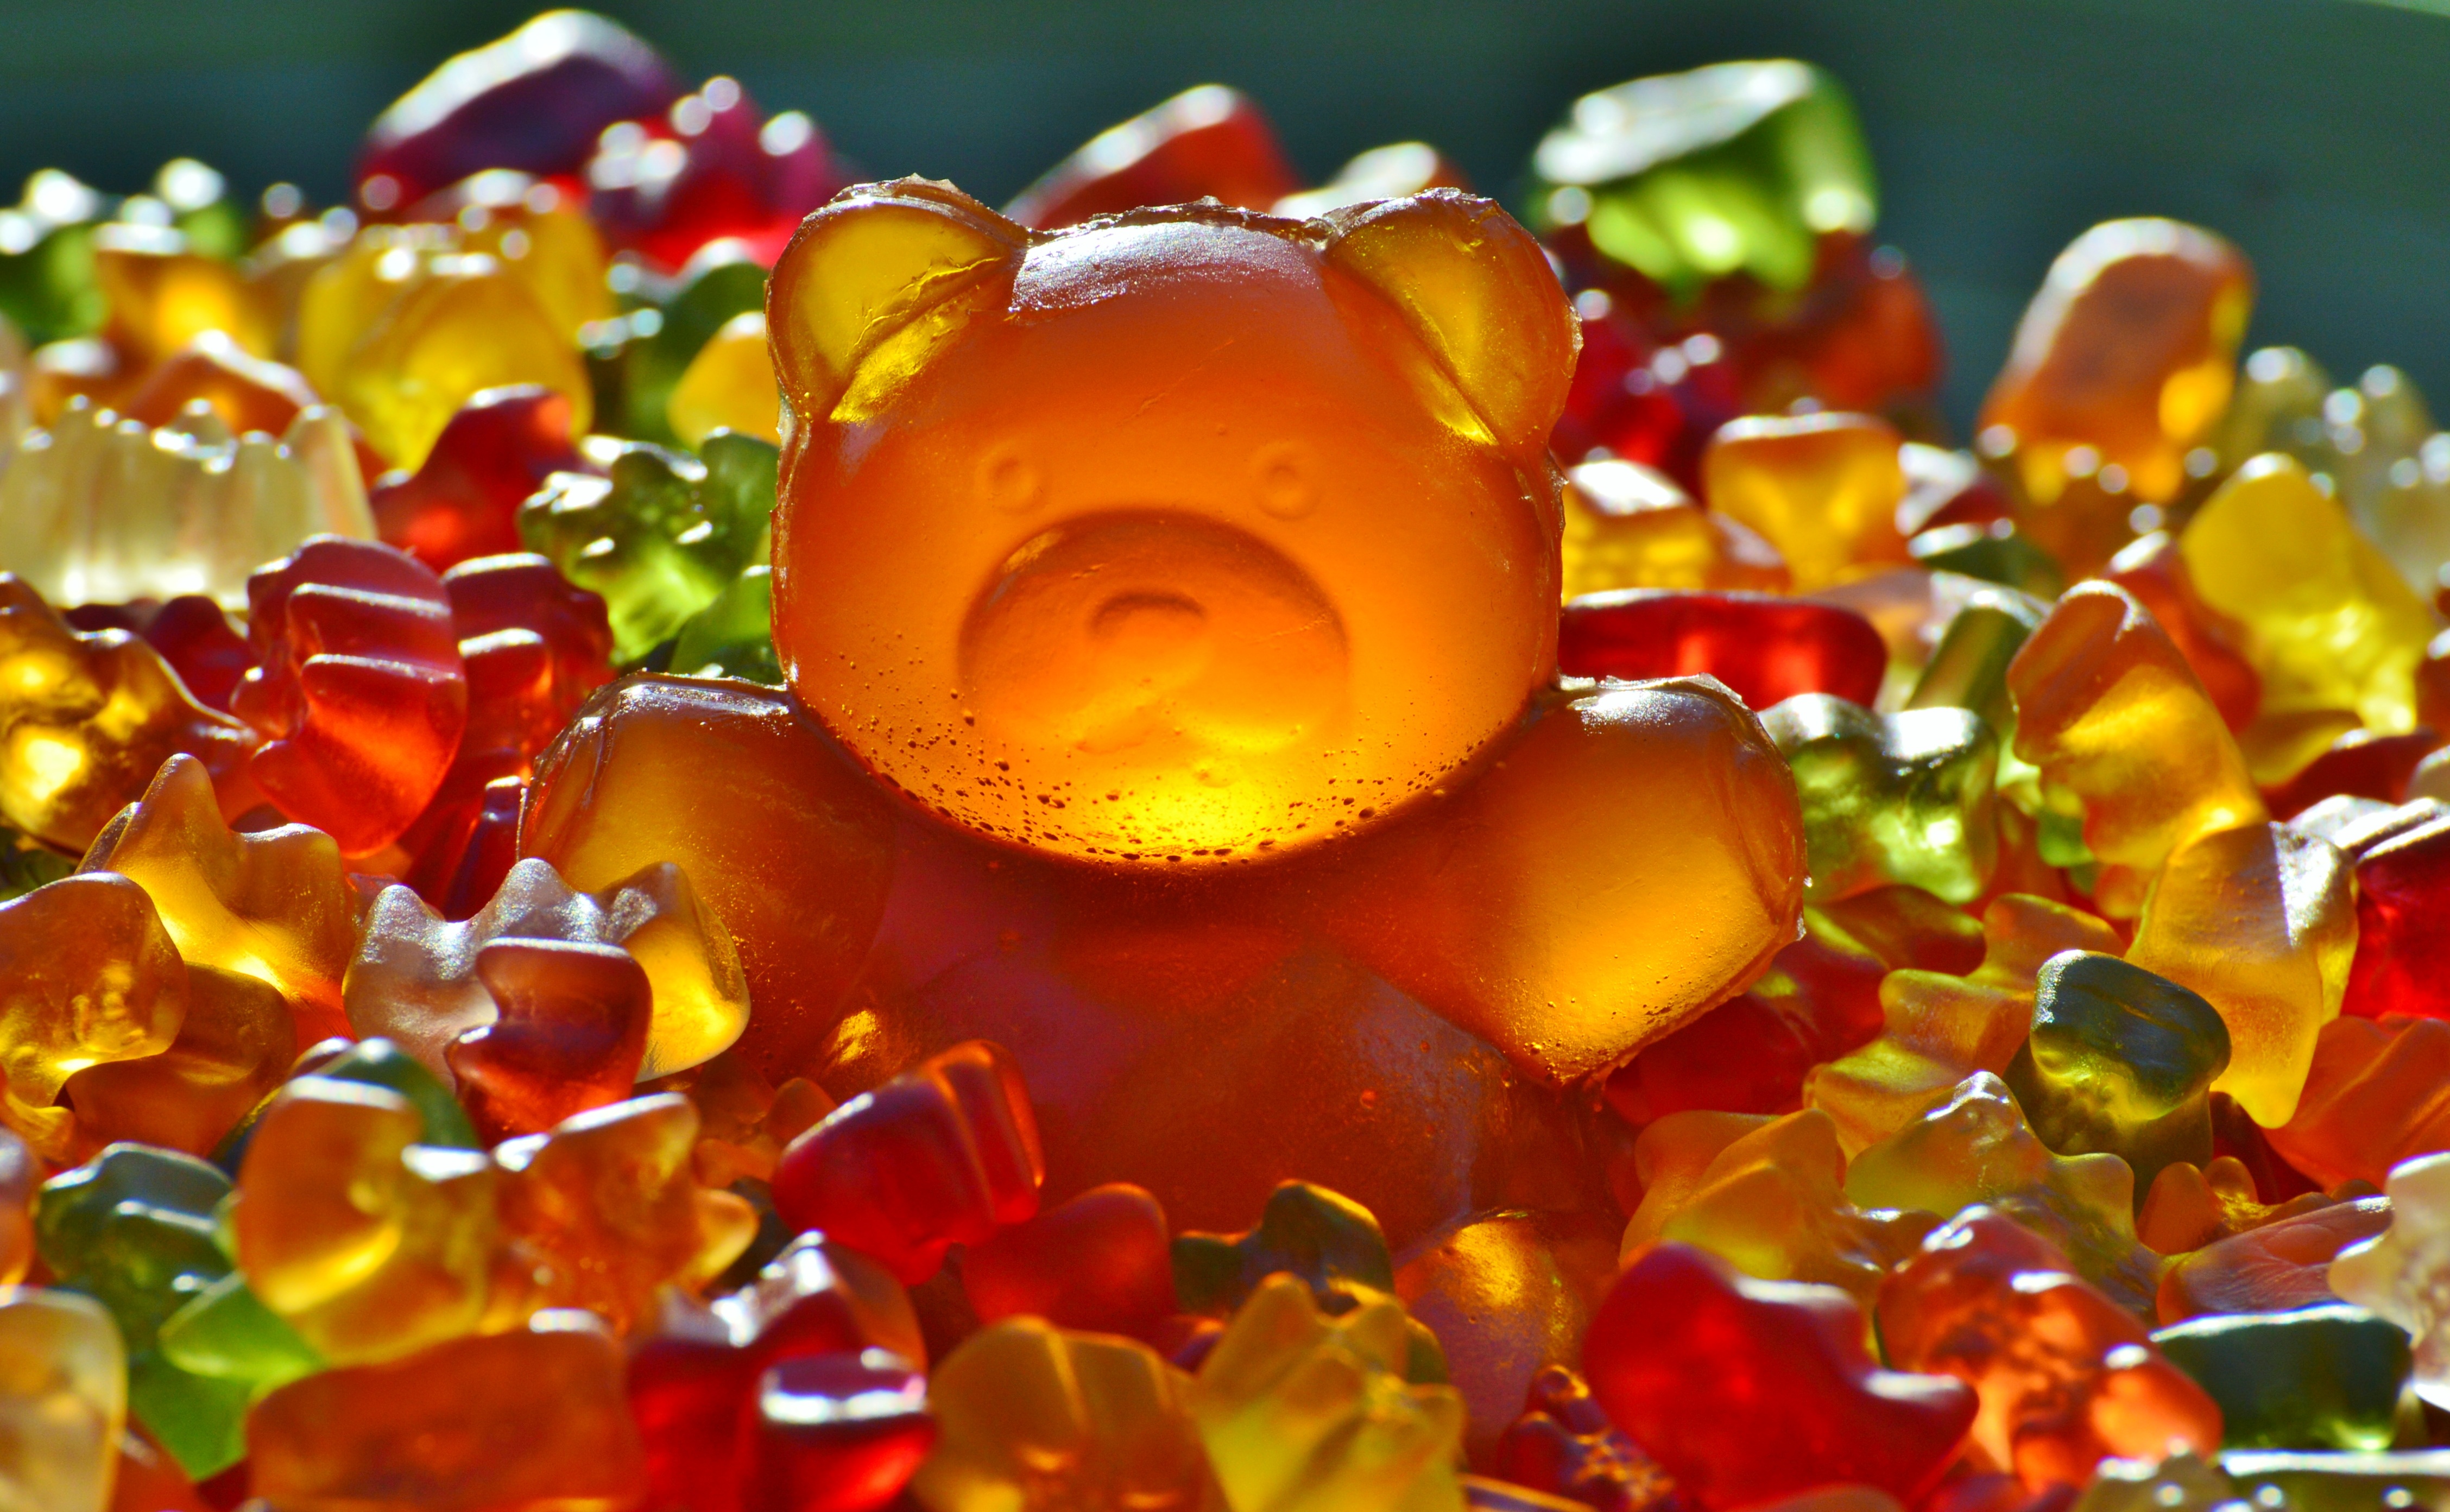
plant, leaf, flower, petal, food, red, colourful, color, autumn, colorful, yellow, flora, close up, sweets, macro photography, candies, flowering plant, gummi bears, gummy bears, land plant